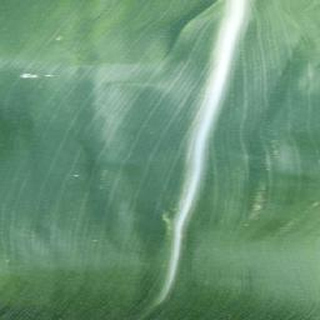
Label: healthy_corn